Bruce Lee

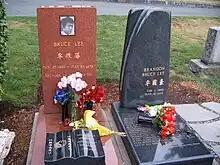
Bruce Lee is buried next to his son Brandon at Lake View Cemetery in Seattle.

In 1972, after the success of "The Big Boss" and "Fist of Fury", a third film was planned by Raymond Chow at Golden Harvest to be directed by Lo Wei, titled "Yellow-Faced Tiger". However, at the time, Lee decided to direct and produce his script for "Way of the Dragon" instead. Although Lee had formed a production company with Raymond Chow, a period film was also planned from September–November 1973 with the competing Shaw Brothers Studio, to be directed by either Chor Yuen or Cheng Kang, and written by Yi Kang and Chang Cheh, titled "The Seven Sons of the Jade Dragon".